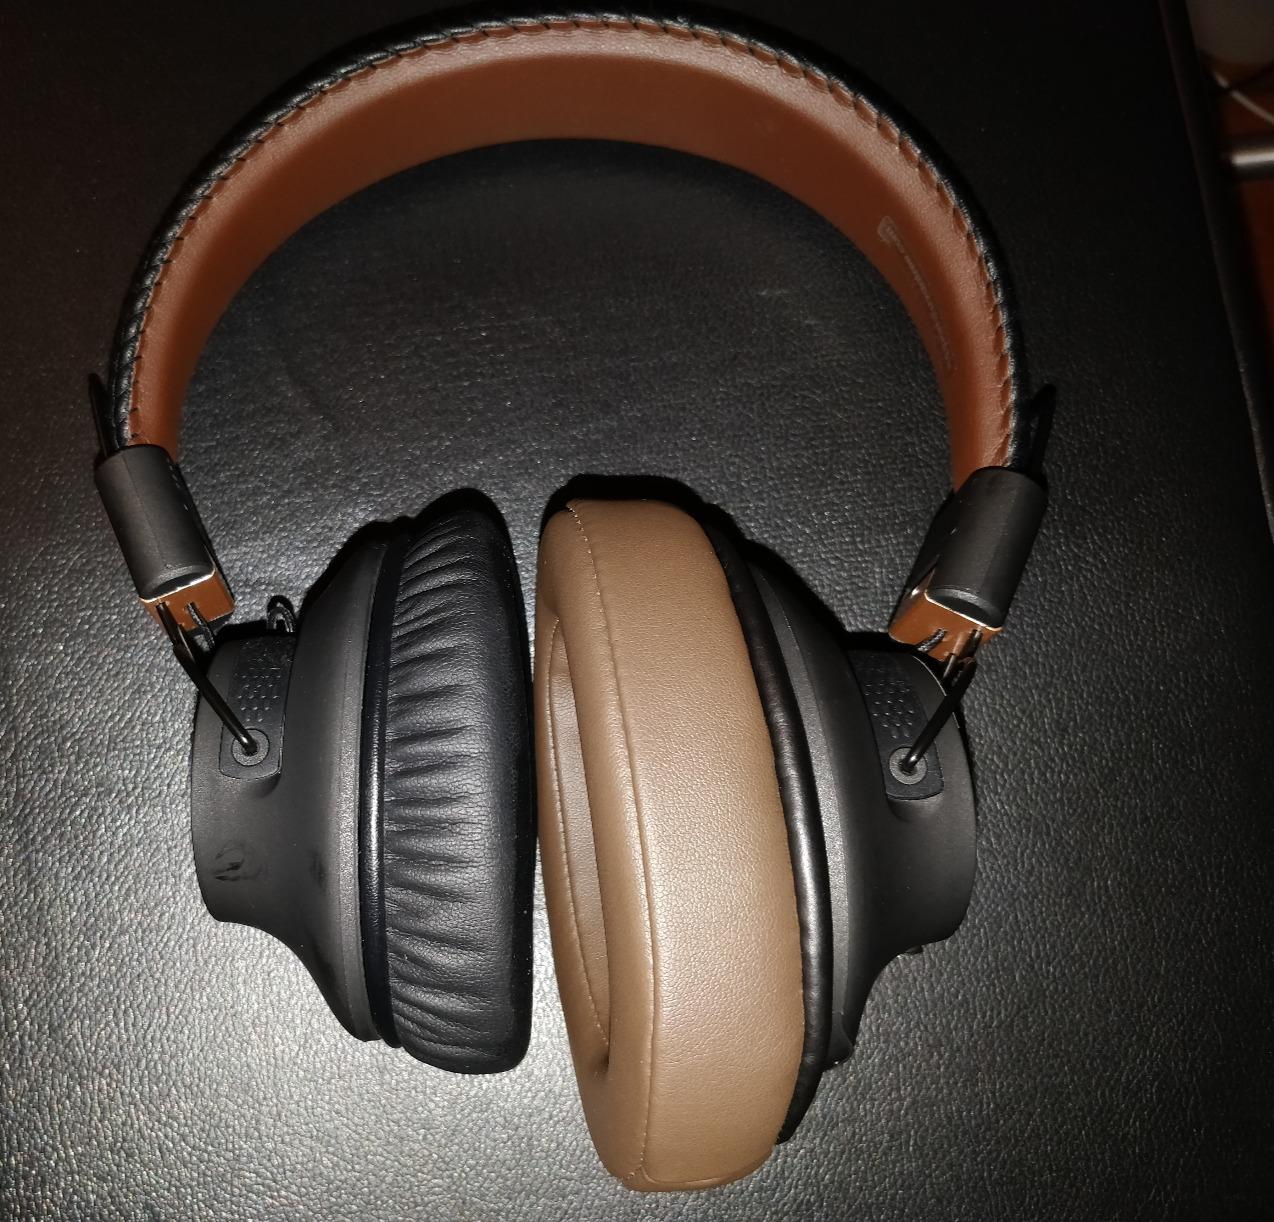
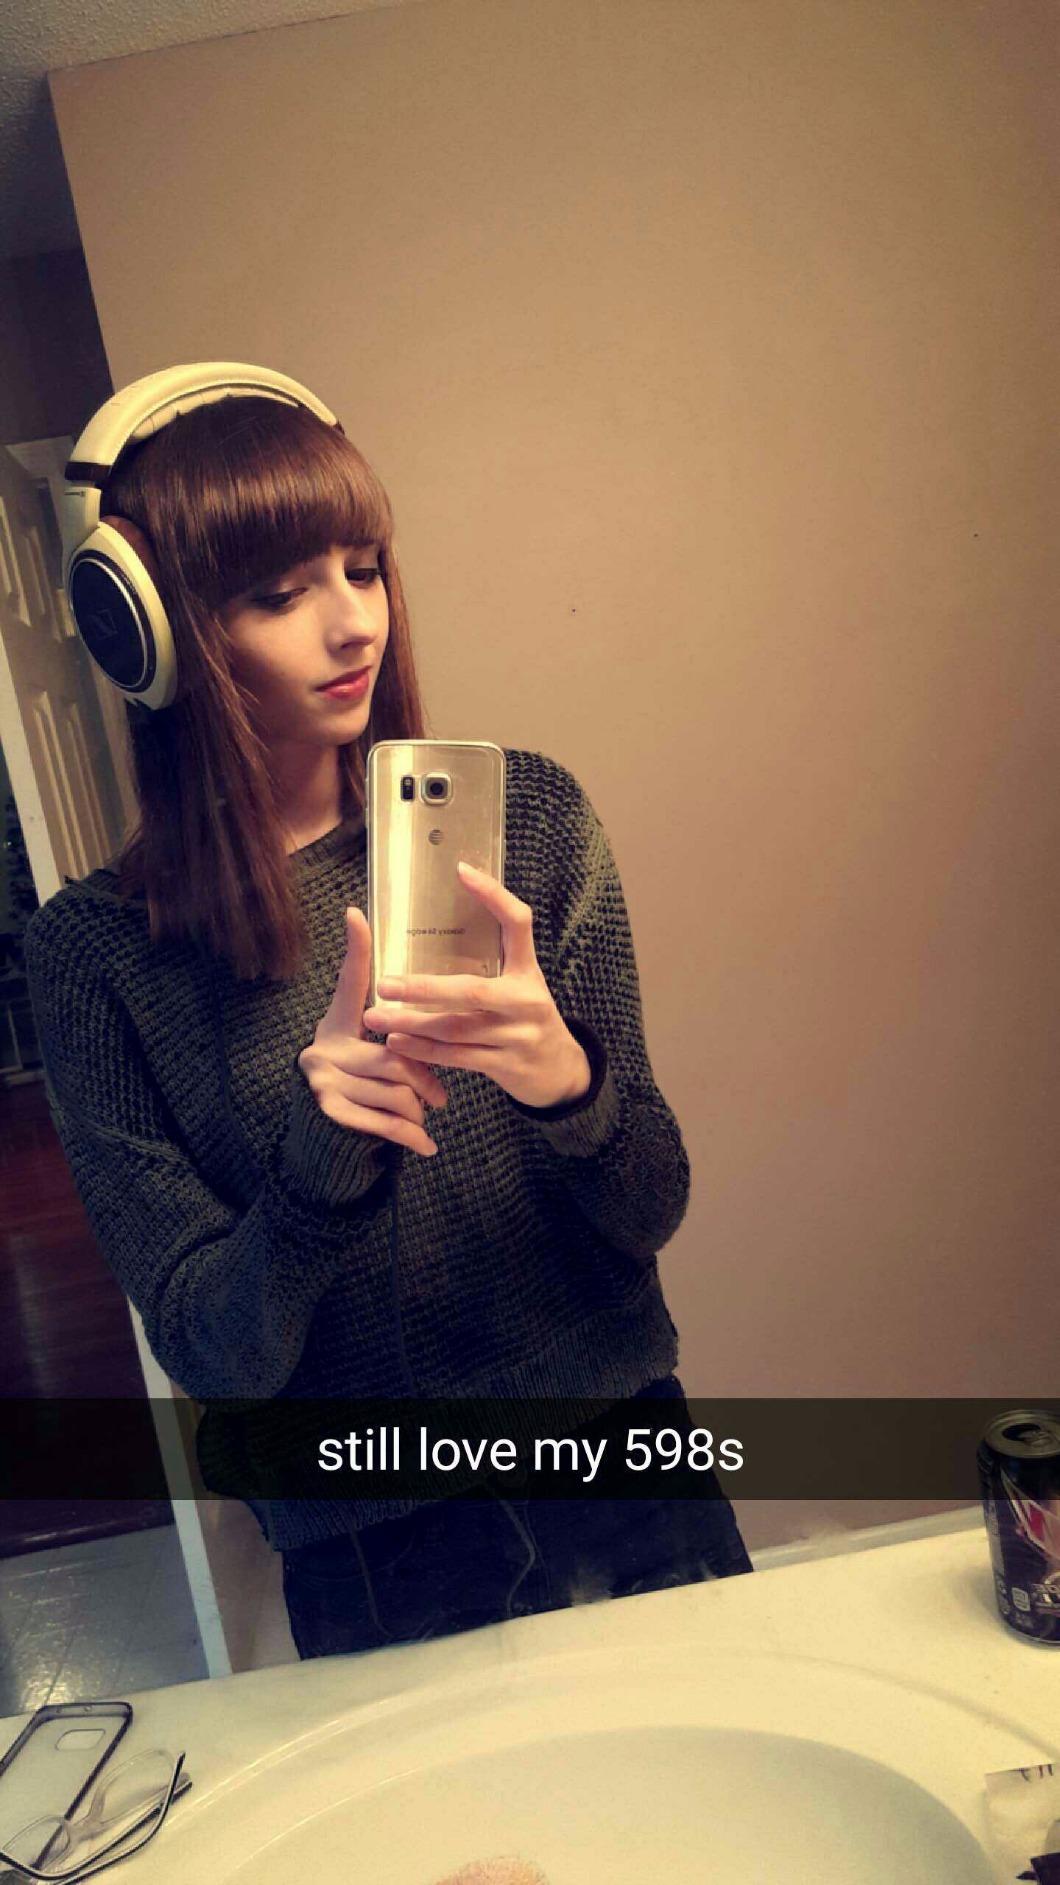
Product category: headphones
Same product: no